Louis-Désiré Véron

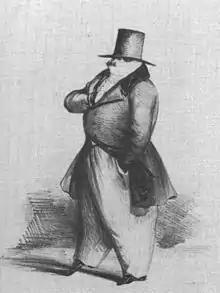
Sketch of Louis Véron

Véron was eccentric in his appearance and behaviour. A contemporary, Philarete Chasles, describes him as follows: